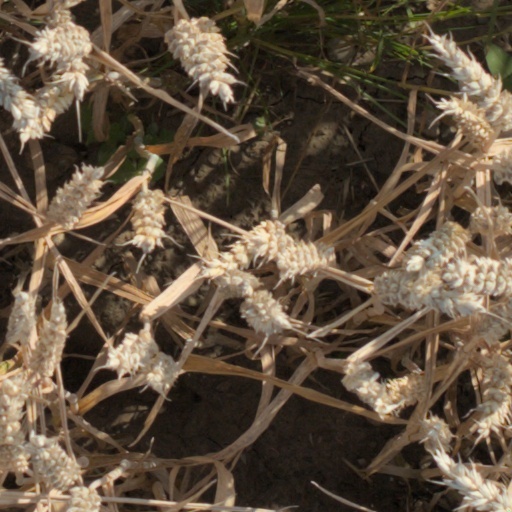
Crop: wheat